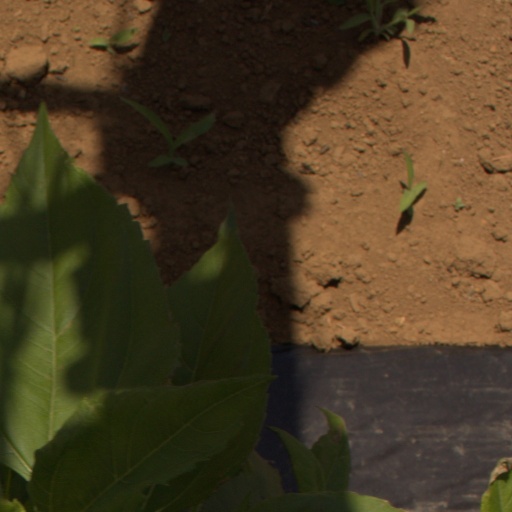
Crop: Jerusalem artichoke